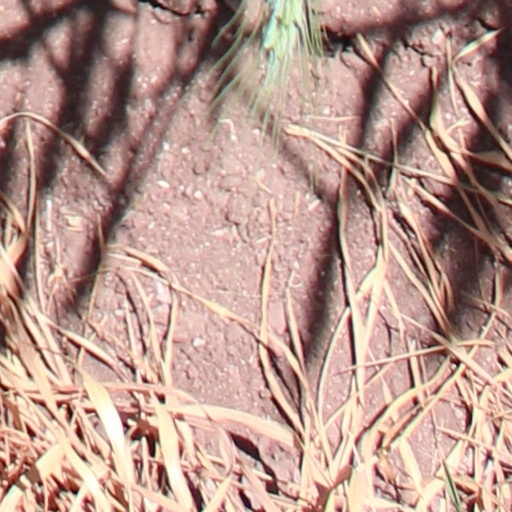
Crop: wheat